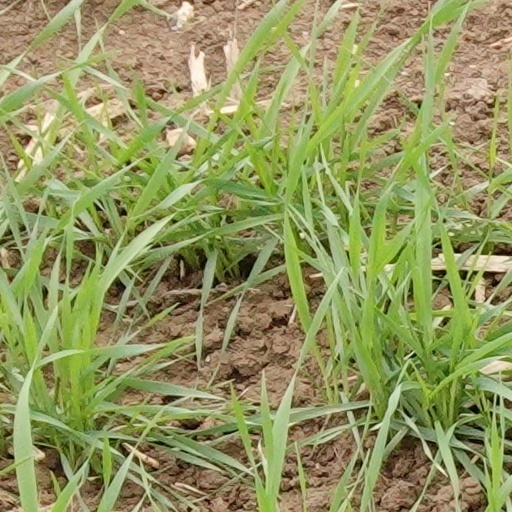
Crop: wheat